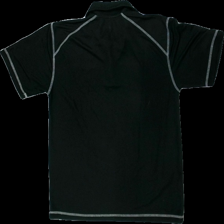
View: back
Type: T-shirt
Category: Men
Brand: Not in the list
Brand text on label: wexman workwear
Colors: Black, White
Material: 80% polyester 20% elastan
Pattern: Other
Cut: C-collar
Size: M
Season: All
Smell: Major
Damage: lukt och dammig
Damage location: top center
Damage 2: dammig och luktar
Damage 2 location: middle center
Damage 3: dammig och luktar
Damage 3 location: middle center
Price range: <50
Recommended usage: Export
Description: ärmlös skjorta med synliga sömmar och svarta knappar